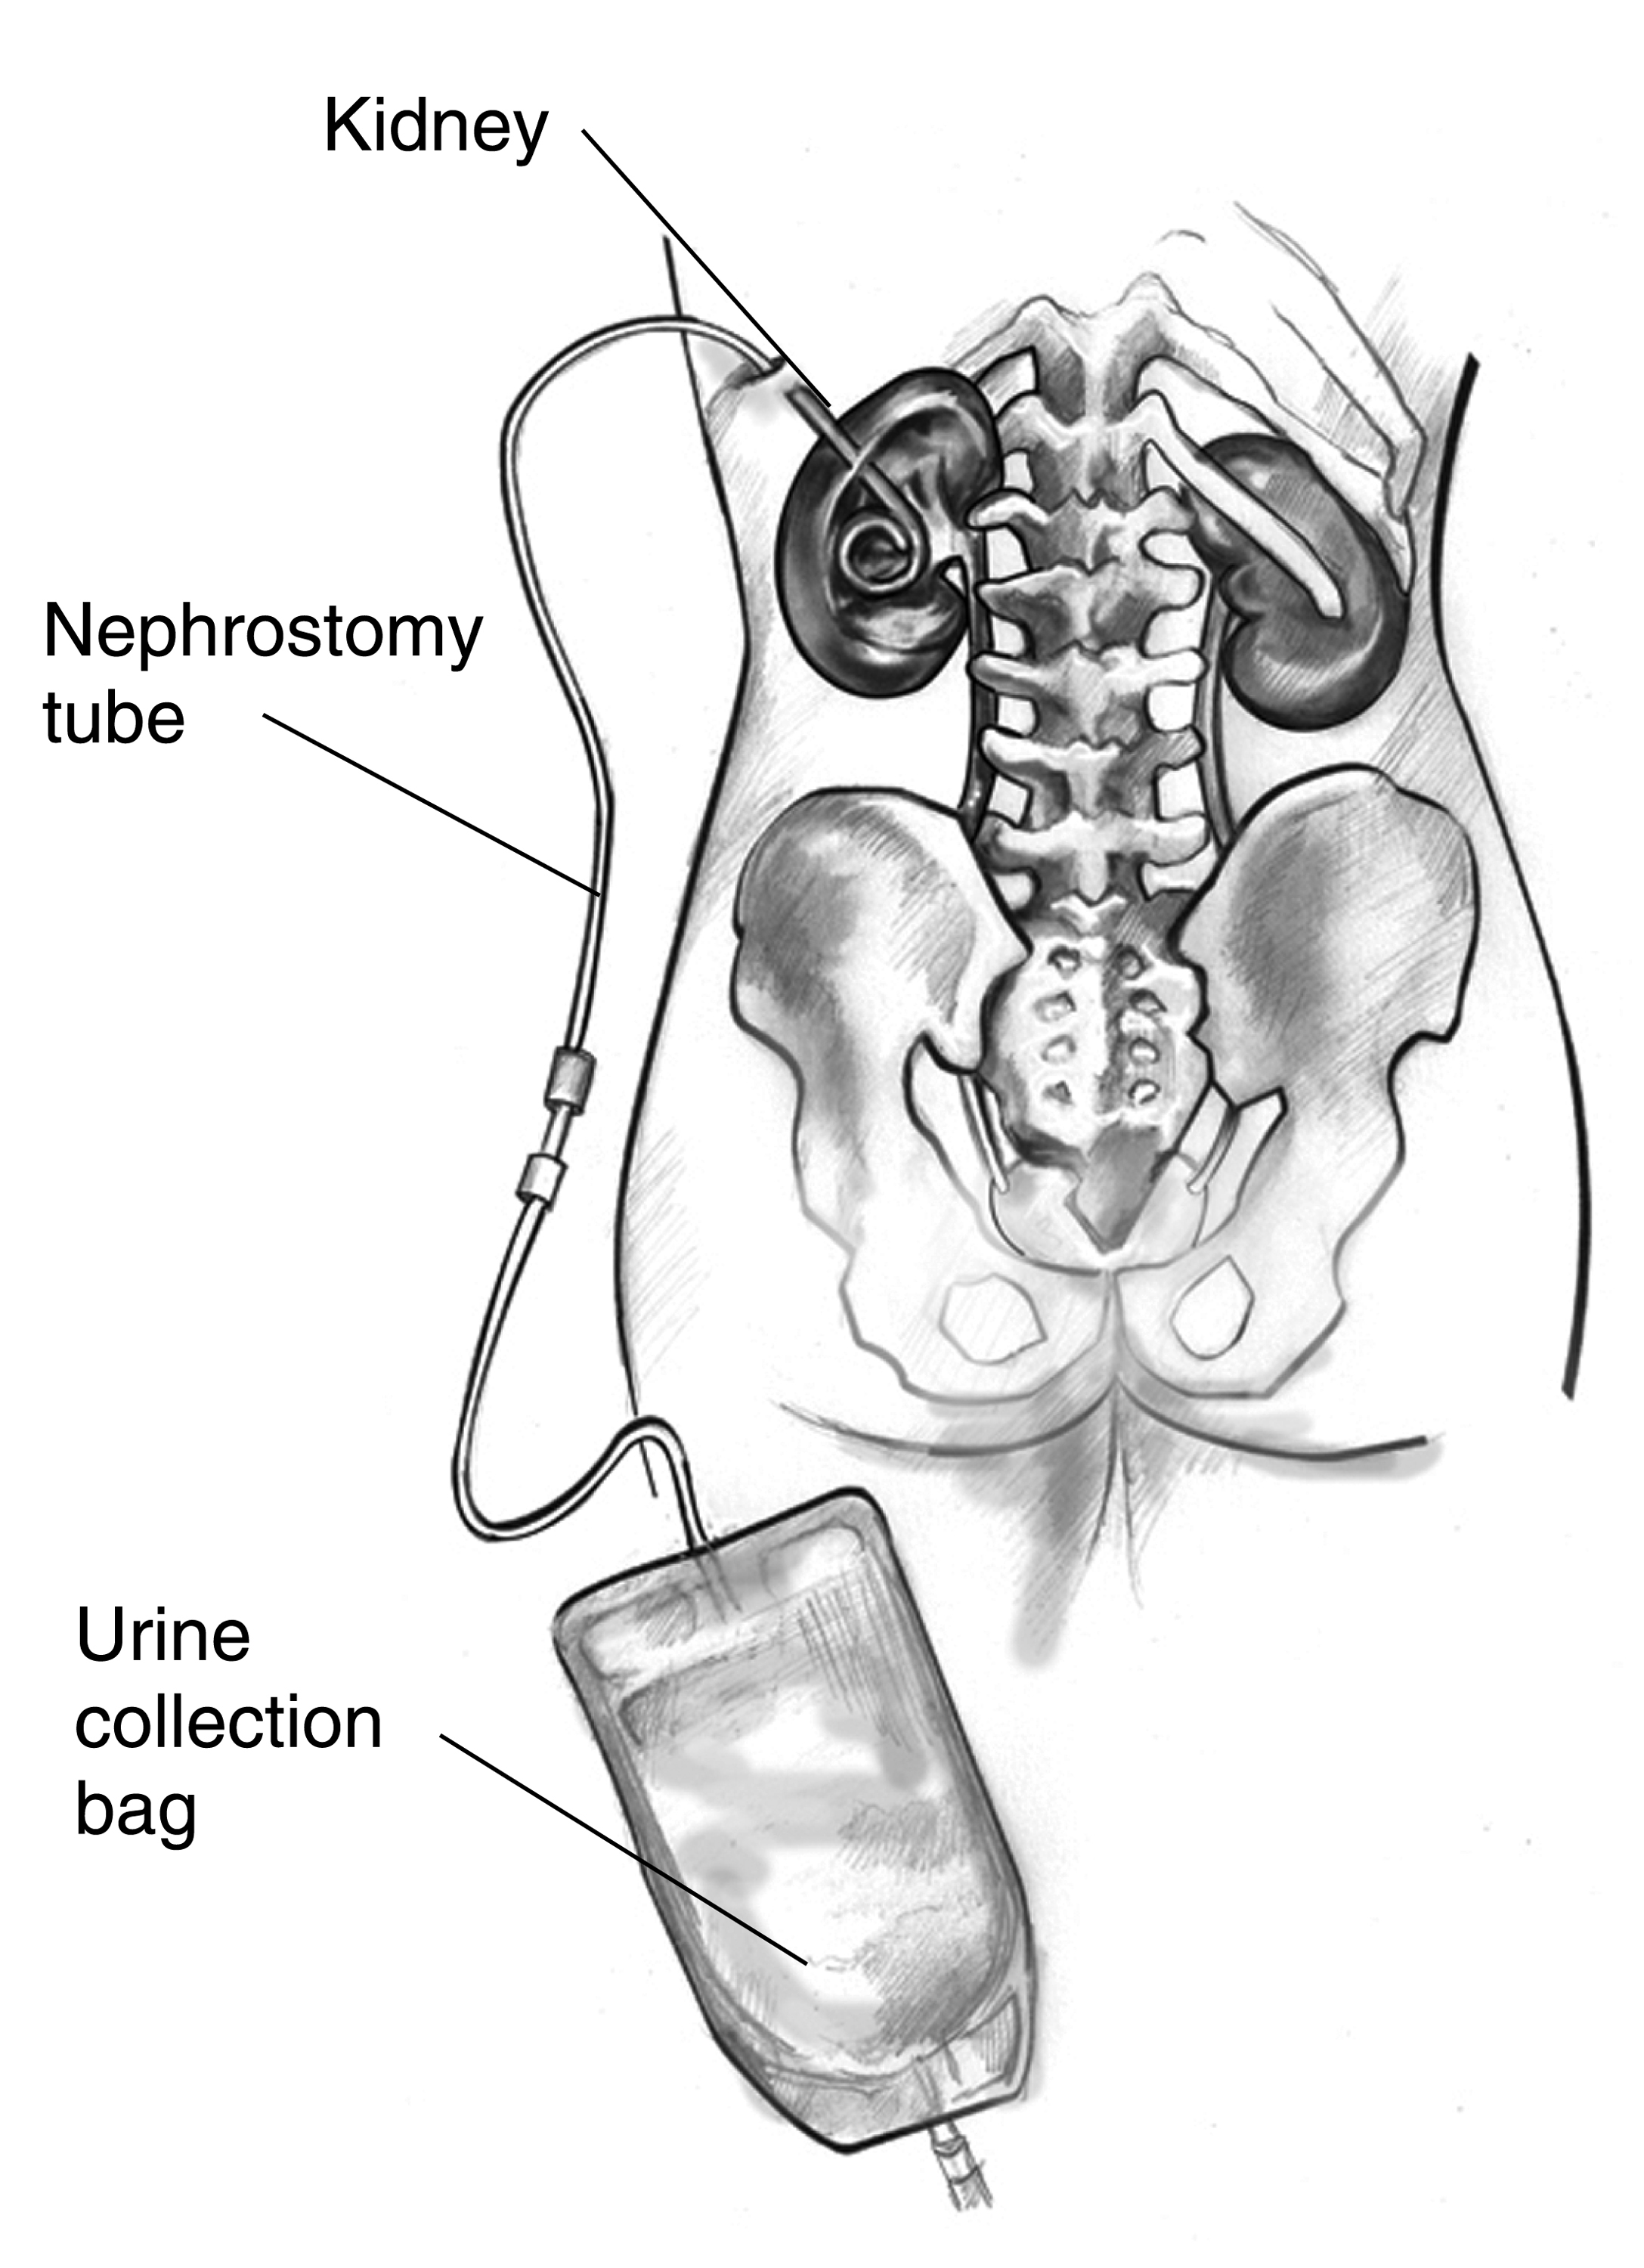
Title: Drawing of a nephrostomy tube Alternate text: Drawing of a nephrostomy tube with the kidney, nephrostomy tube, and urine collection bag labeled. Two kidneys are shown within the outline of a female torso and pelvis. The curled end of, monochrome black-and-white photograph
Specialty: nephrology
Anatomy: genitourinary